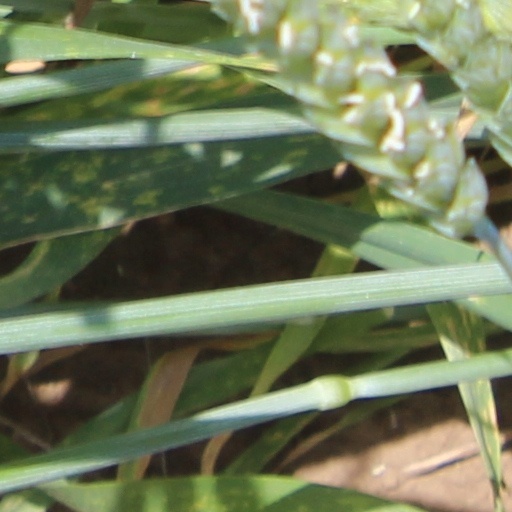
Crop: wheat